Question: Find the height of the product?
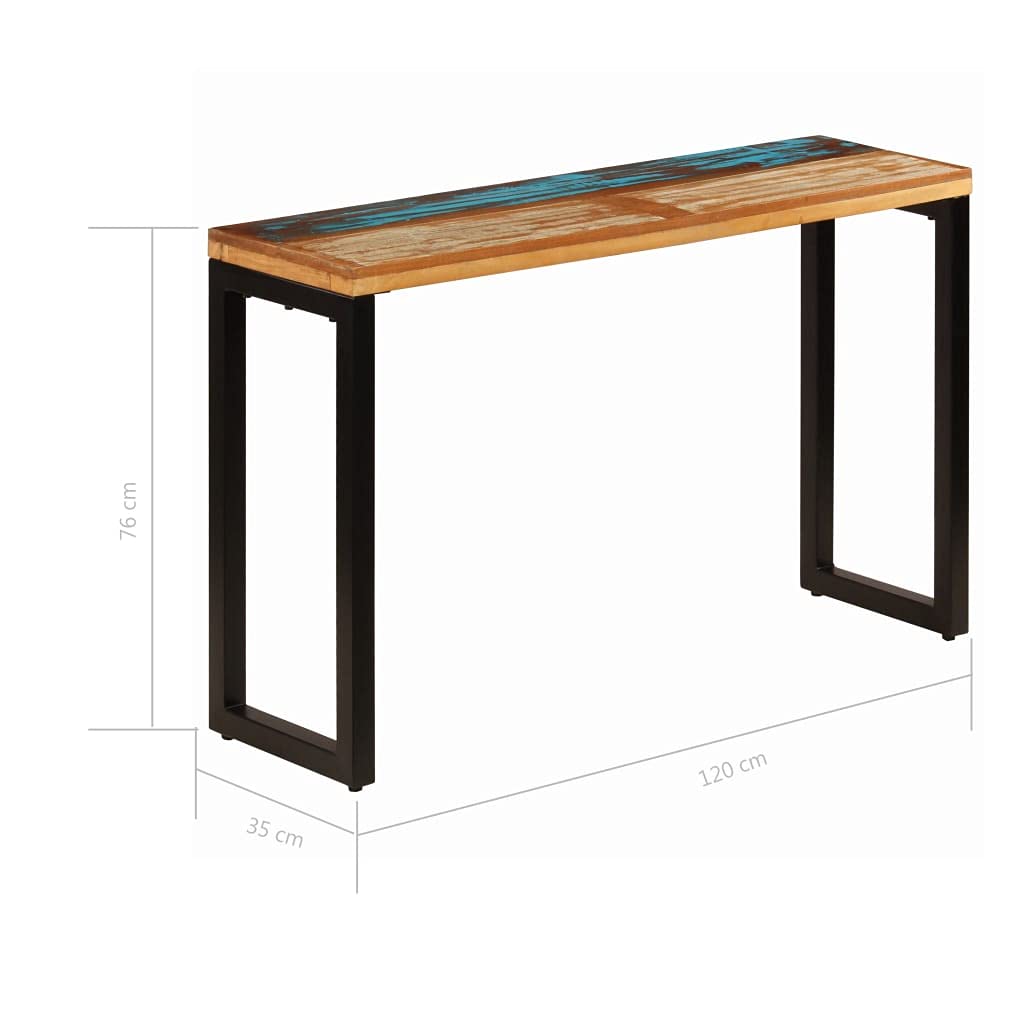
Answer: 76.0 centimetre